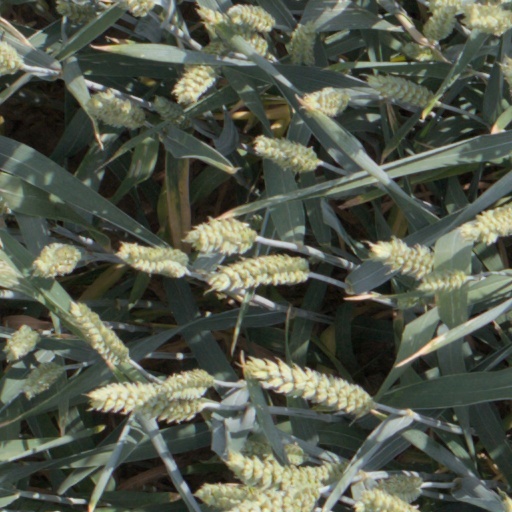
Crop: wheat